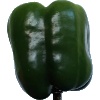
Label: Pepper Green 1